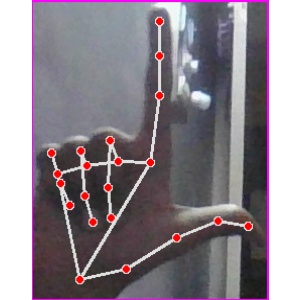
अक्षर: ल